2009 Maryland Terrapins football team

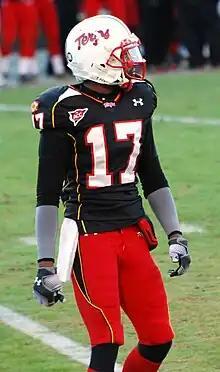
Wide receiver Quintin McCree during the game against Boston College.

Maryland secured several highly touted recruits, and Rivals.com rated the recruiting class as 25th in the nation, while Scout.com ranked it 26th in the nation. Scout or Rivals.com four-star prospects included running backs Caleb Porzel and D.J. Adams, defensive lineman De'Onte Arnett, defensive back Travis Hawkins, and offensive lineman Pete White. The class also included eight linebackers, a position which Maryland had heavily recruited in order to backfill graduated players. Offensive tackle Nick Klemm had originally planned to go to Boston College, but de-committed to sign with the Terrapins after Eagles' head coach Jeff Jagodzinski was fired.